C19orf22

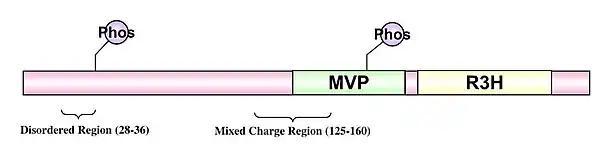
Significant regions found on c19orf22 protein sequence.

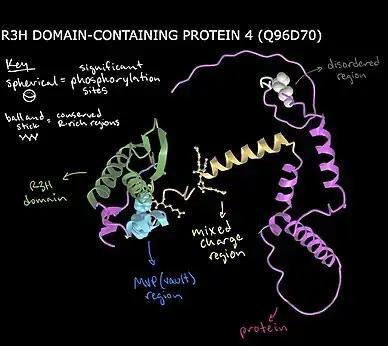
Tertiary structure of c19orf22 protein.

Alpha helices and beta sheets are evenly distributed throughout the protein sequence.